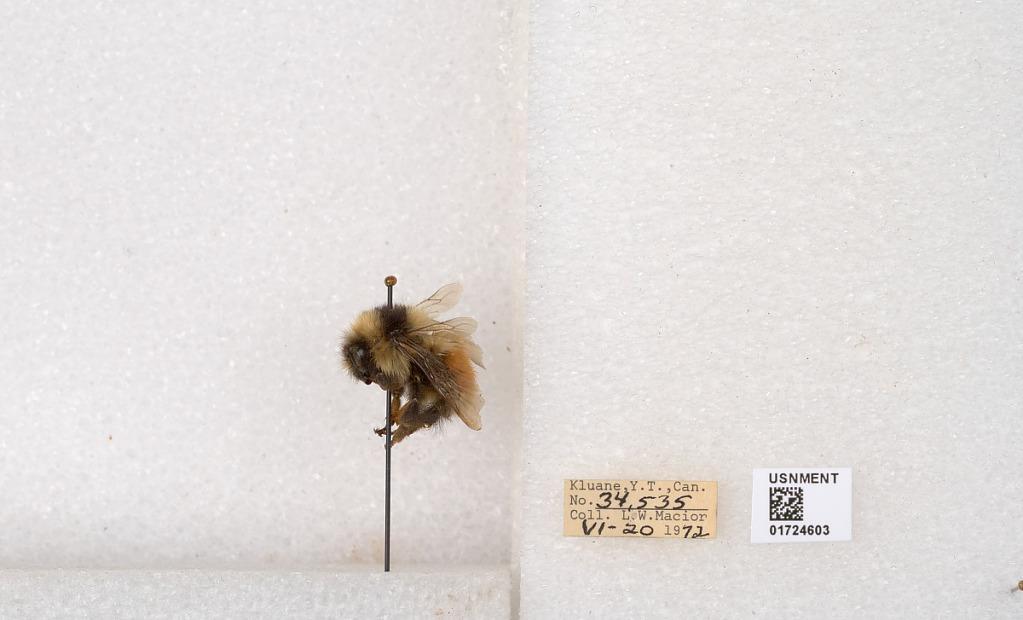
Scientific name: Bombus (Pyrobombus) sylvicola Kirby
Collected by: L. Macior
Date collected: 1972-6-20
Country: Canada
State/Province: Yukon Territory
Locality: Kluane National Park and Reserve
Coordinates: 60.7493, -139.504